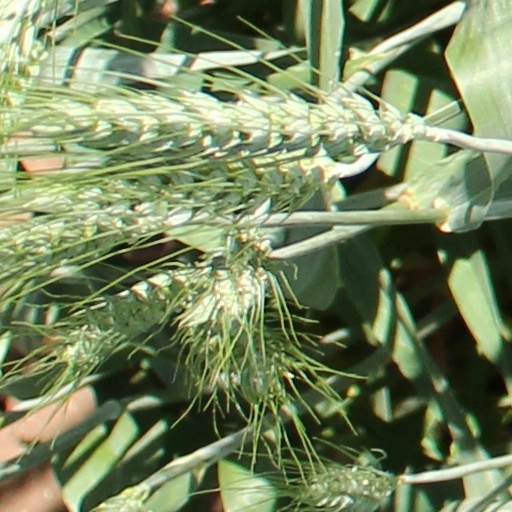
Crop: wheat